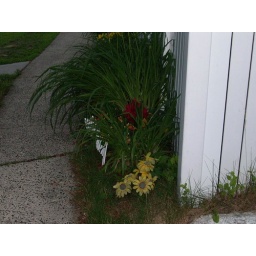
my mom flower in her flower bed